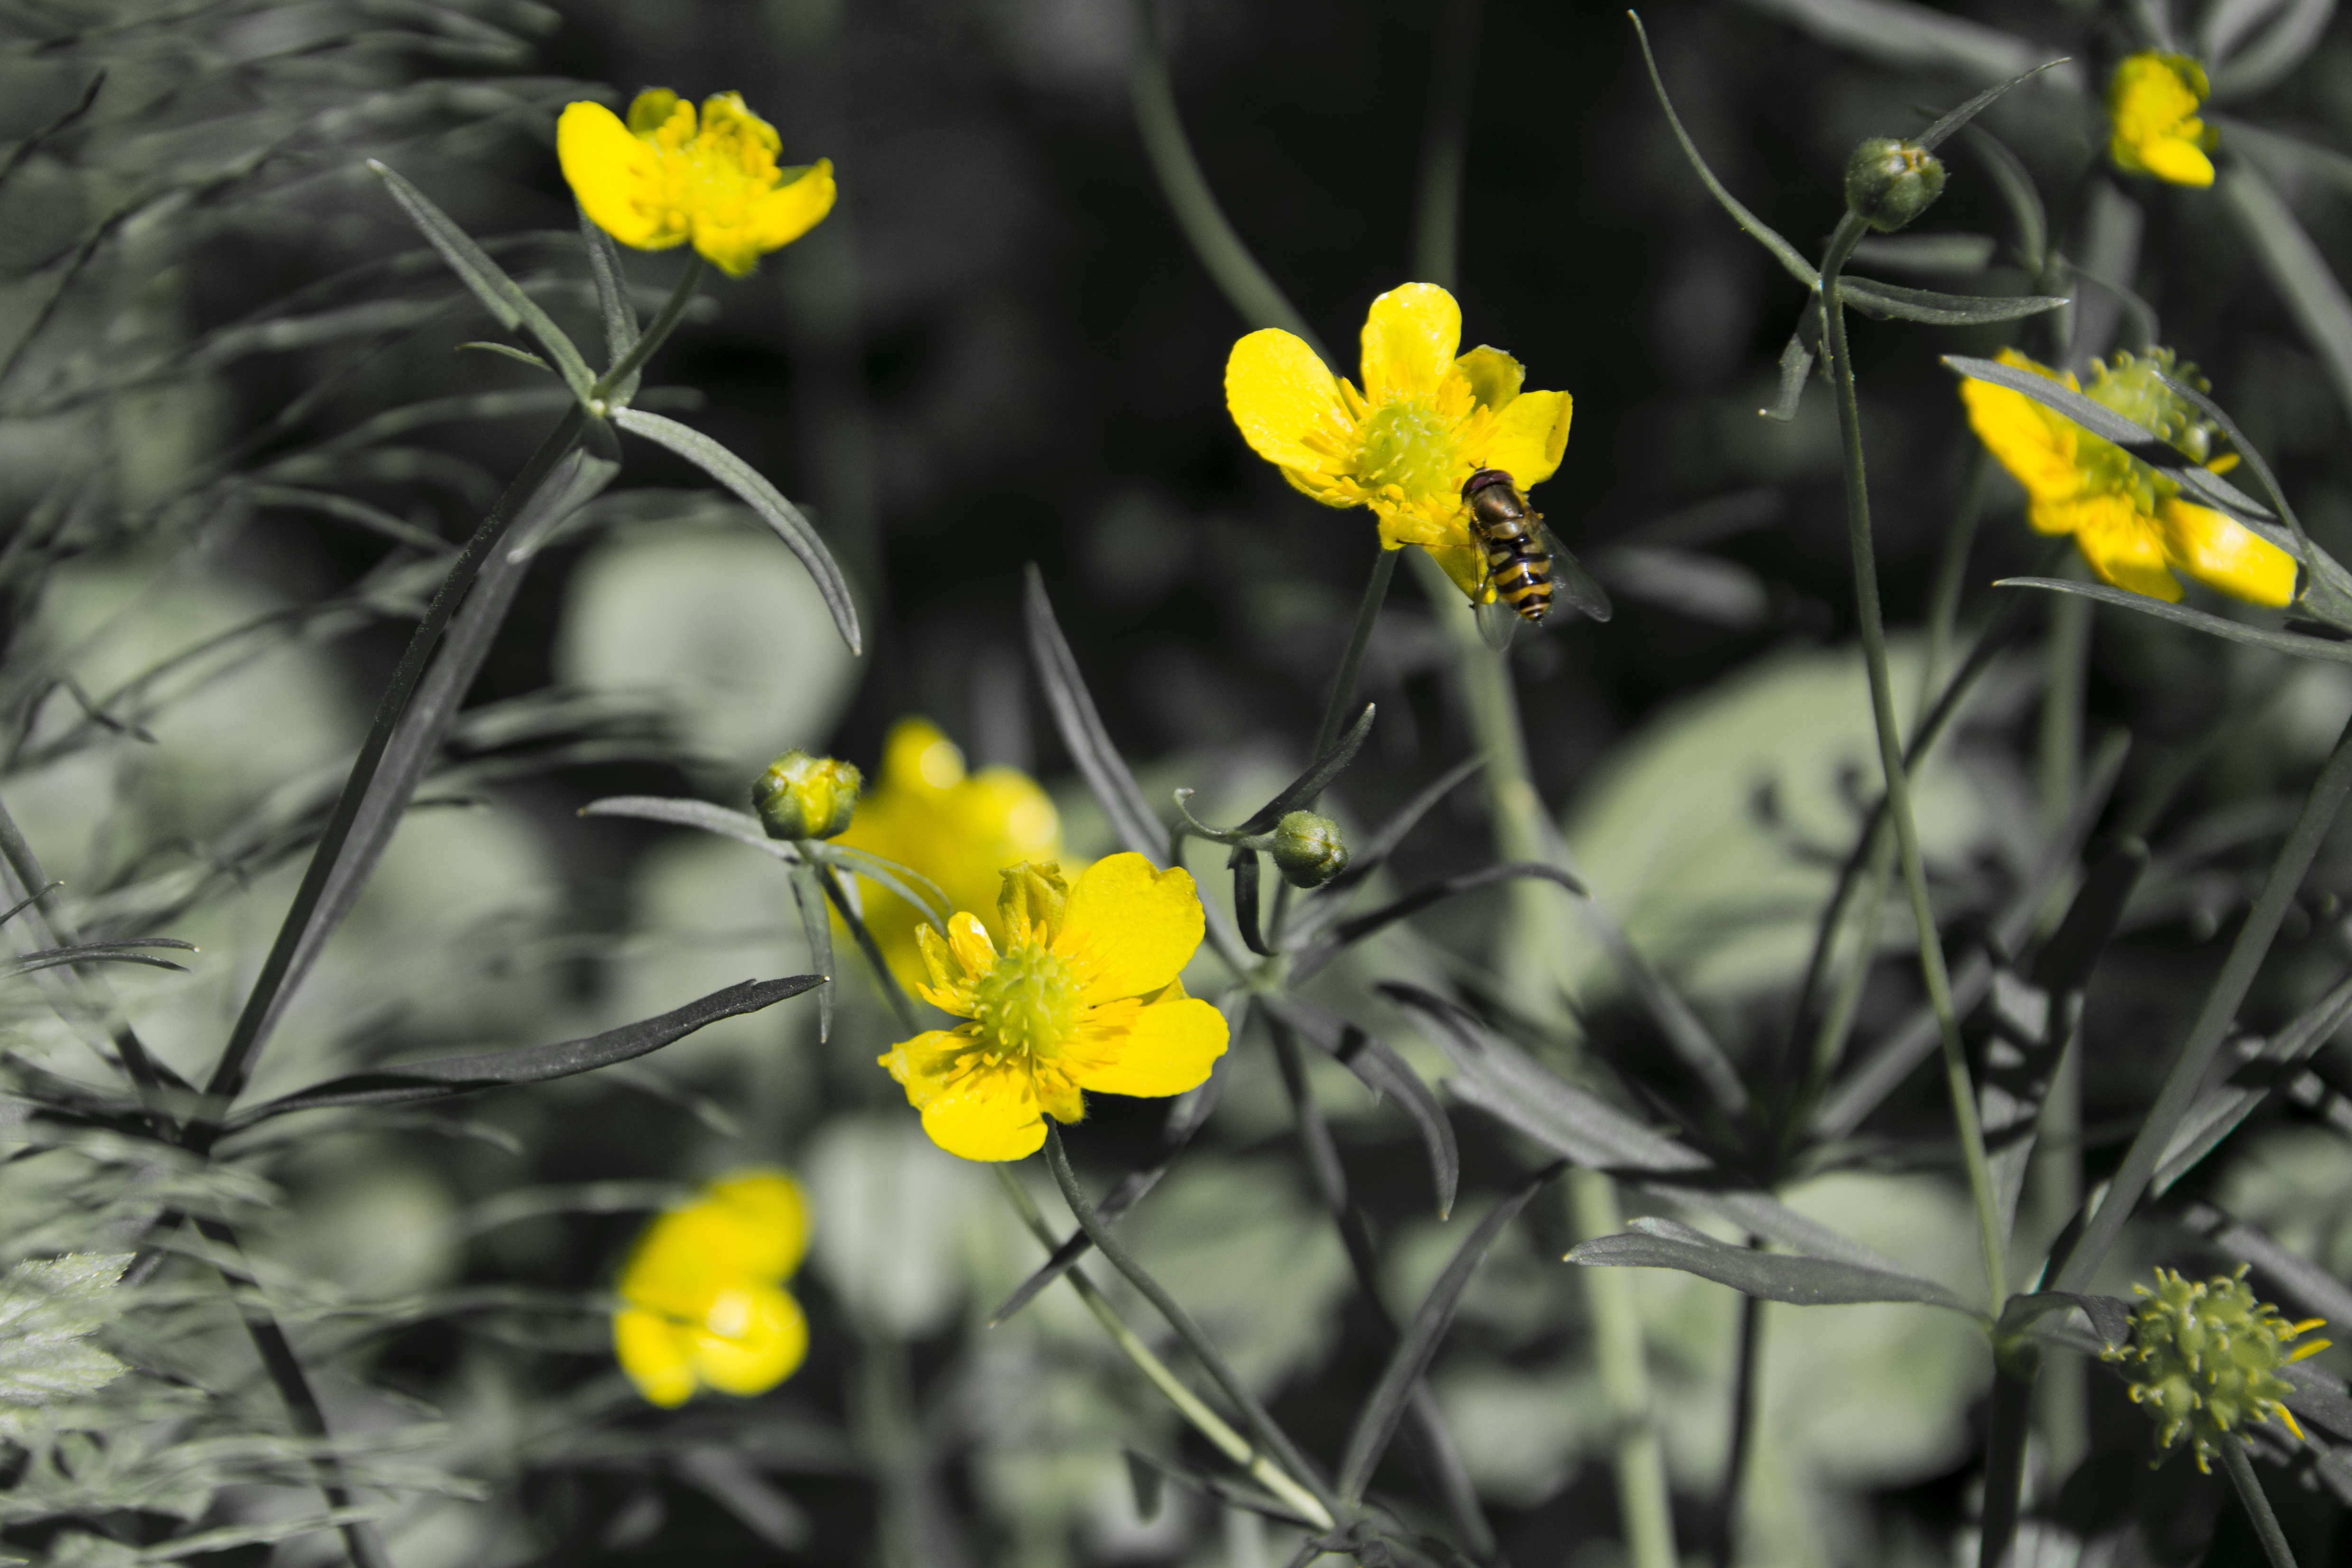
nature, plant, flower, bloom, fly, summer, yellow, flora, wildflower, flowers, bee, the nature of the, macro photography, flowering plant, land plant